History of the Philippines

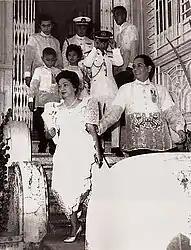
Diosdado Macapagal departing for Malacañang

The Japanese military authorities immediately began organizing a new government structure in the Philippines and established the Philippine Executive Commission. They initially organized a Council of State, through which they directed civil affairs until October 1943, when Japan declared the Philippines an independent republic at Gozen Kaigi since U.S. government had promised independence of the Philippines in 1935. The Japanese-sponsored republic headed by President José P. Laurel proved to be unpopular.